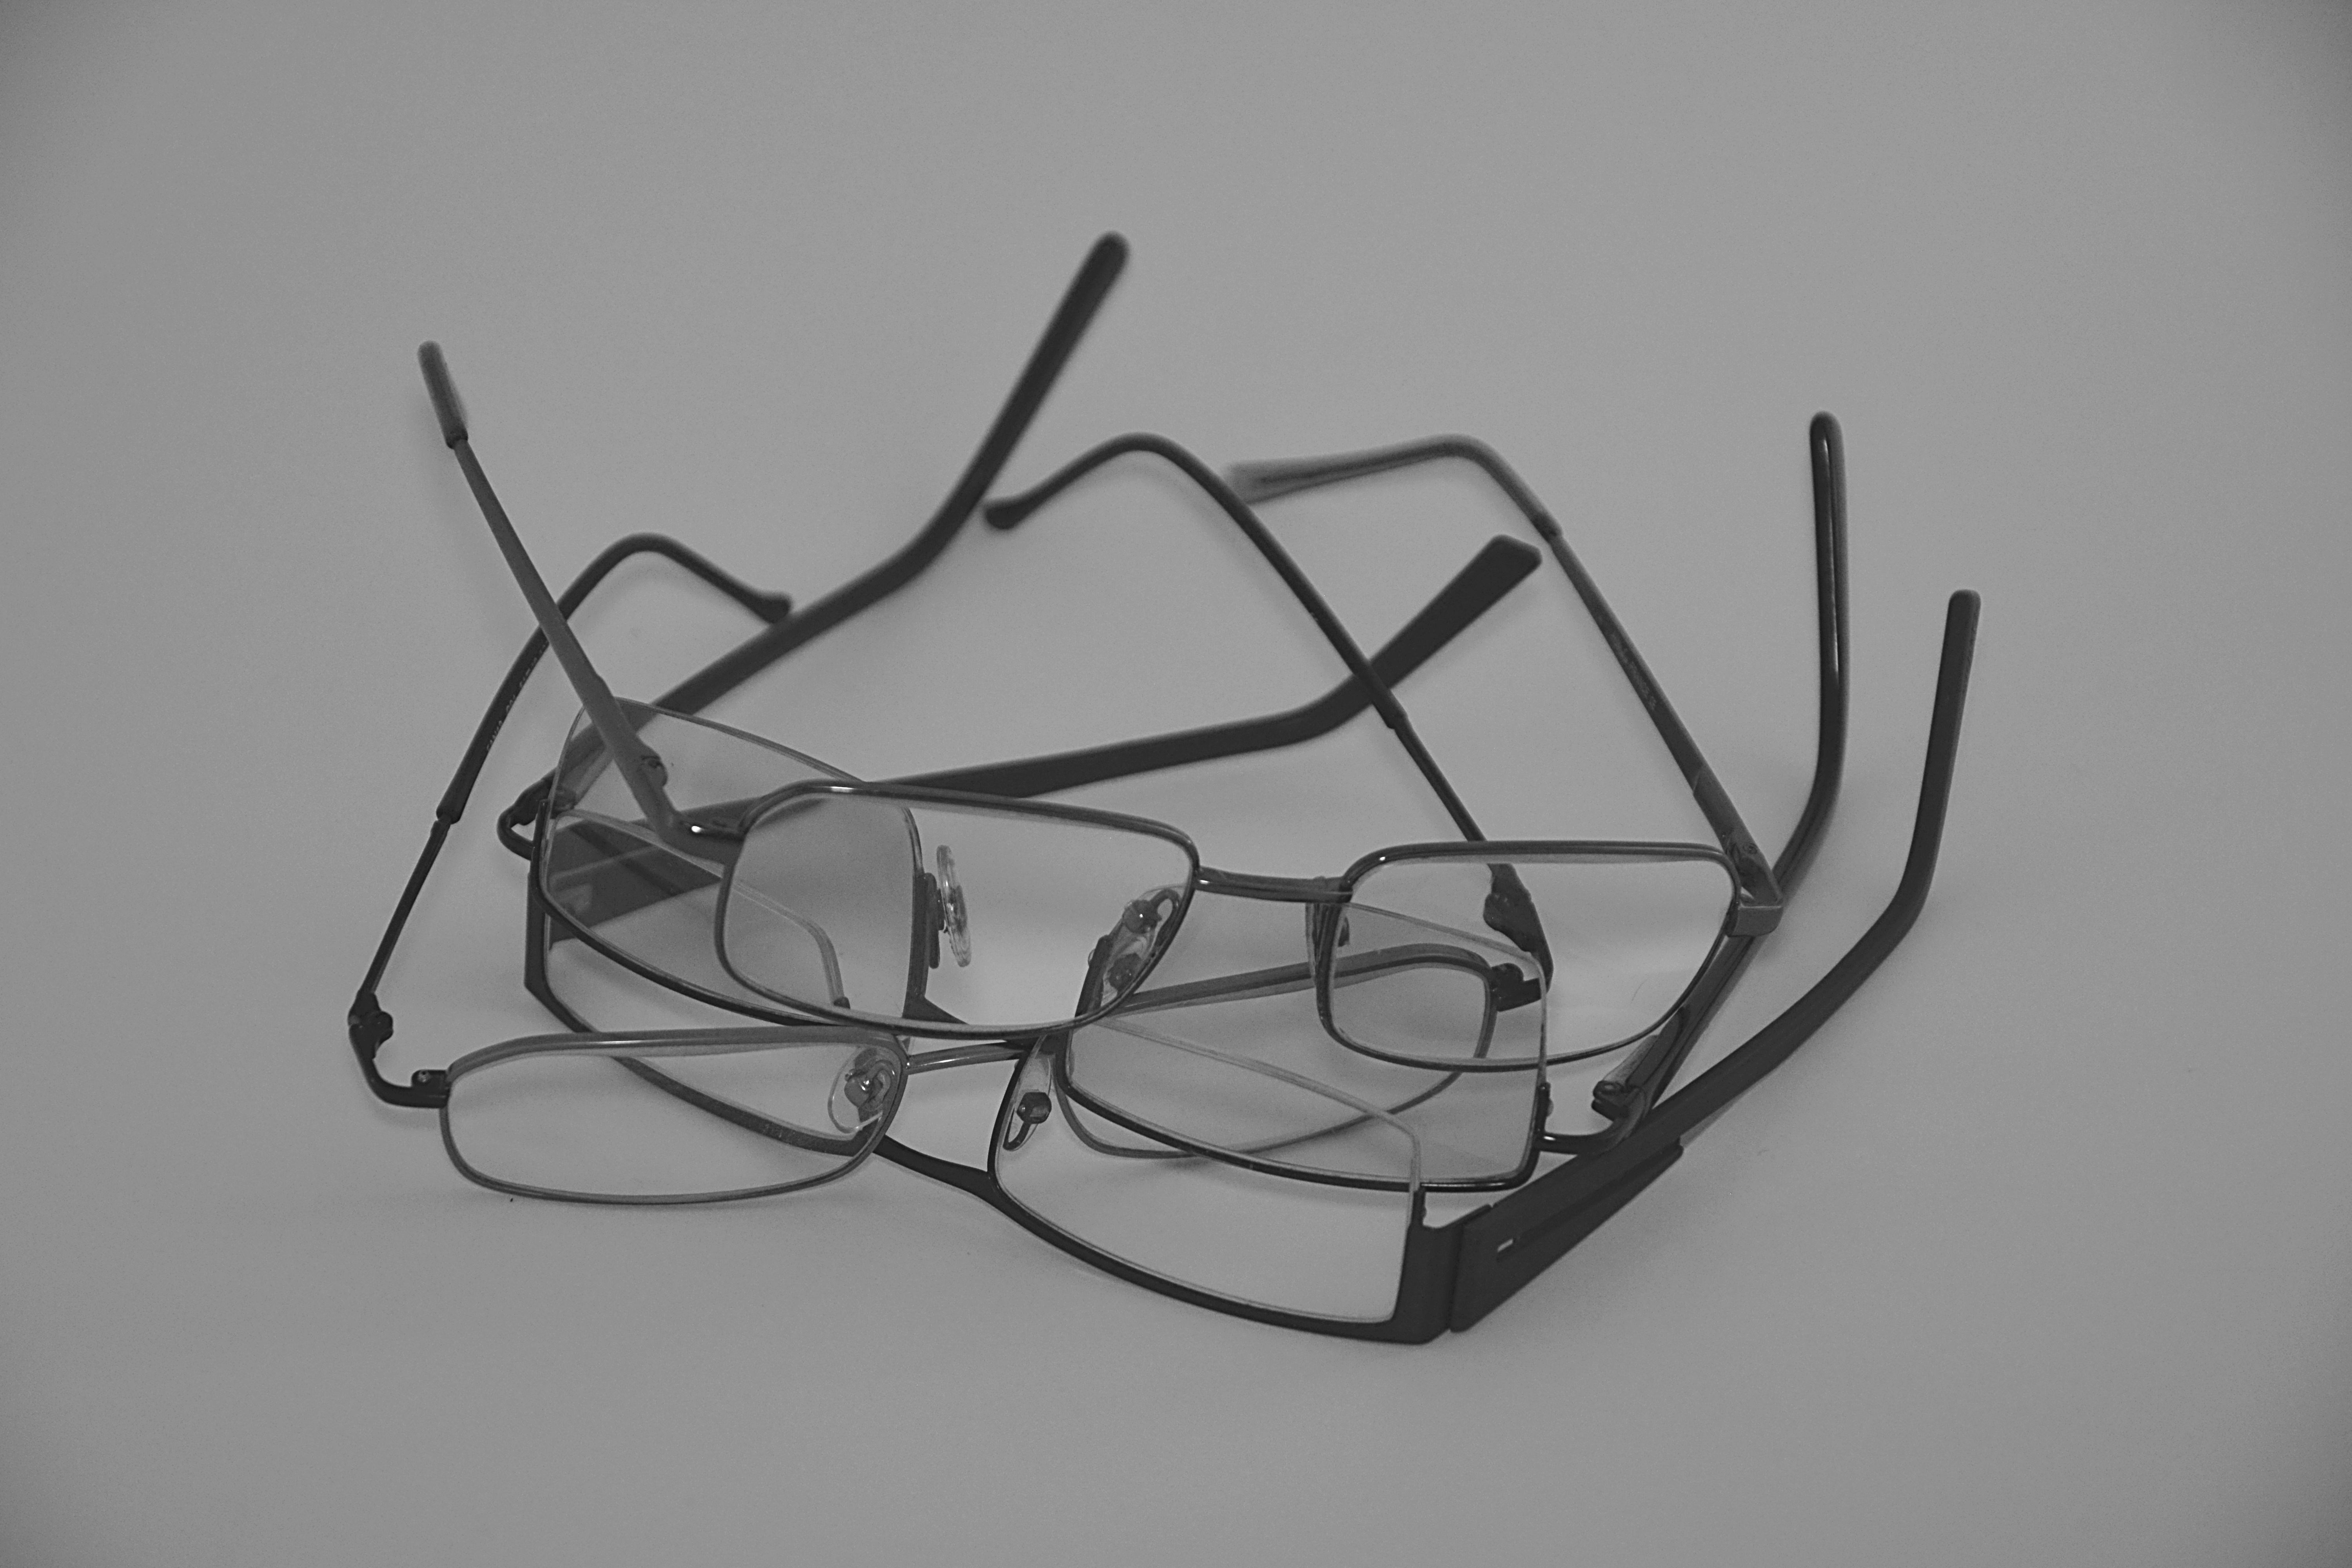
black and white, white, view, business, art, sketch, drawing, sunglasses, glasses, medical, optical, opticians, monochrome photography, pair of glasses, mounts, vision care, optical glass, optical care